Narada Maha Thera

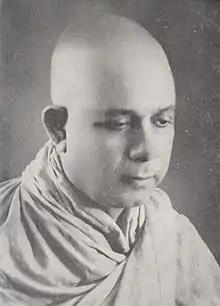
Mahathera, c. 1920s

Narada Mahathera, born Sumanapala Perera (14 July 1898 – 2 October 1983) was a Theravada Buddhist monk, scholar, translator, educator and Buddhist missionary who was for many years the Superior of Vajiraramaya in Colombo, Sri Lanka. He was a popular figure in his native country, Sri Lanka, and beyond.